Cumberland Highway

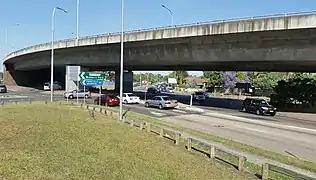
Cumberland Highway overpasses Polding Street in Fairfield West.

Cumberland Highway commences at Pearces Corner – the intersection of Pacific Highway and Pennant Hills Road at Wahroonga – as Pennant Hills Road and heads in a southwesterly direction as a dual-carriageway, six-lane road, through Pennant Hills, narrowing to a single-carriageway, four-lane road through Carlingford, before reaching the interchange with James Ruse Drive.